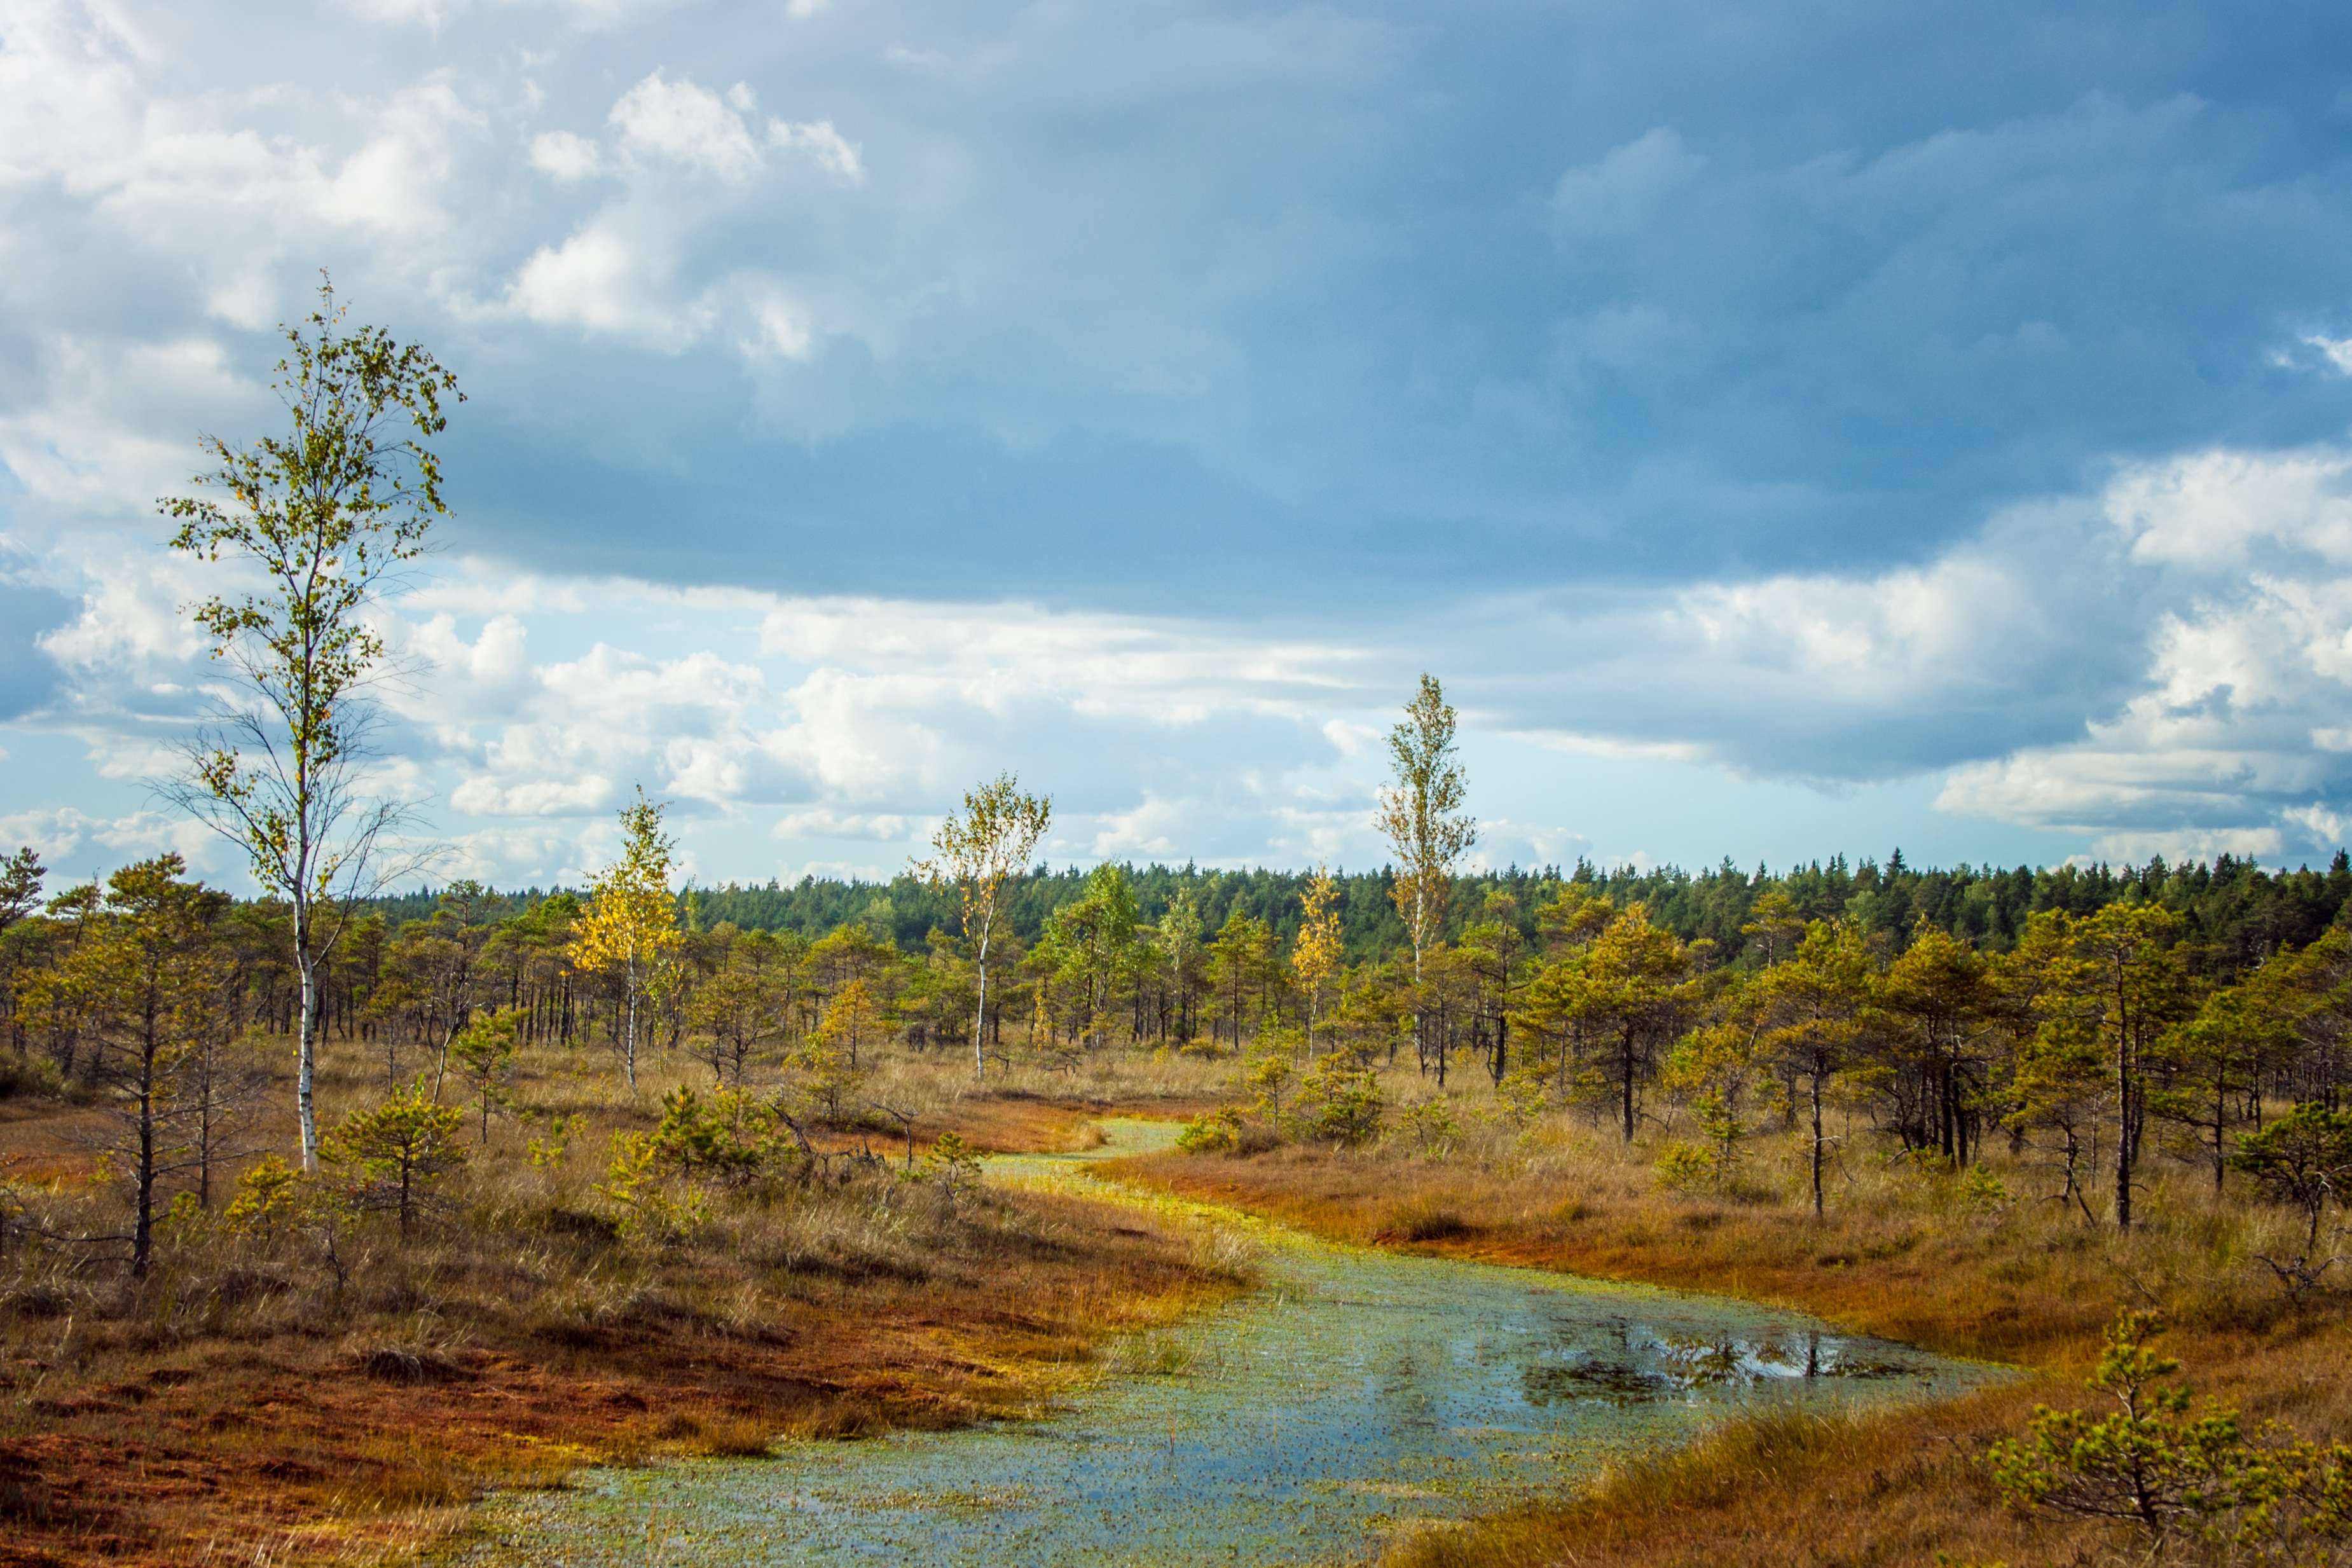
landscape, tree, nature, forest, marsh, wilderness, mountain, cloud, sky, field, meadow, prairie, hill, river, valley, autumn, agriculture, plain, grassland, wetland, bog, plateau, habitat, ecosystem, rural area, natural environment, woody plant